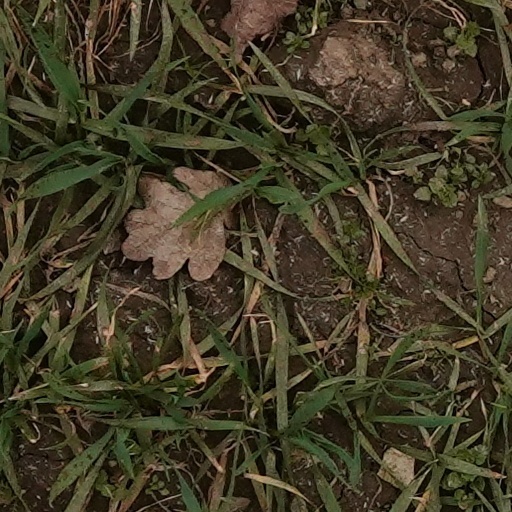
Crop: wheat